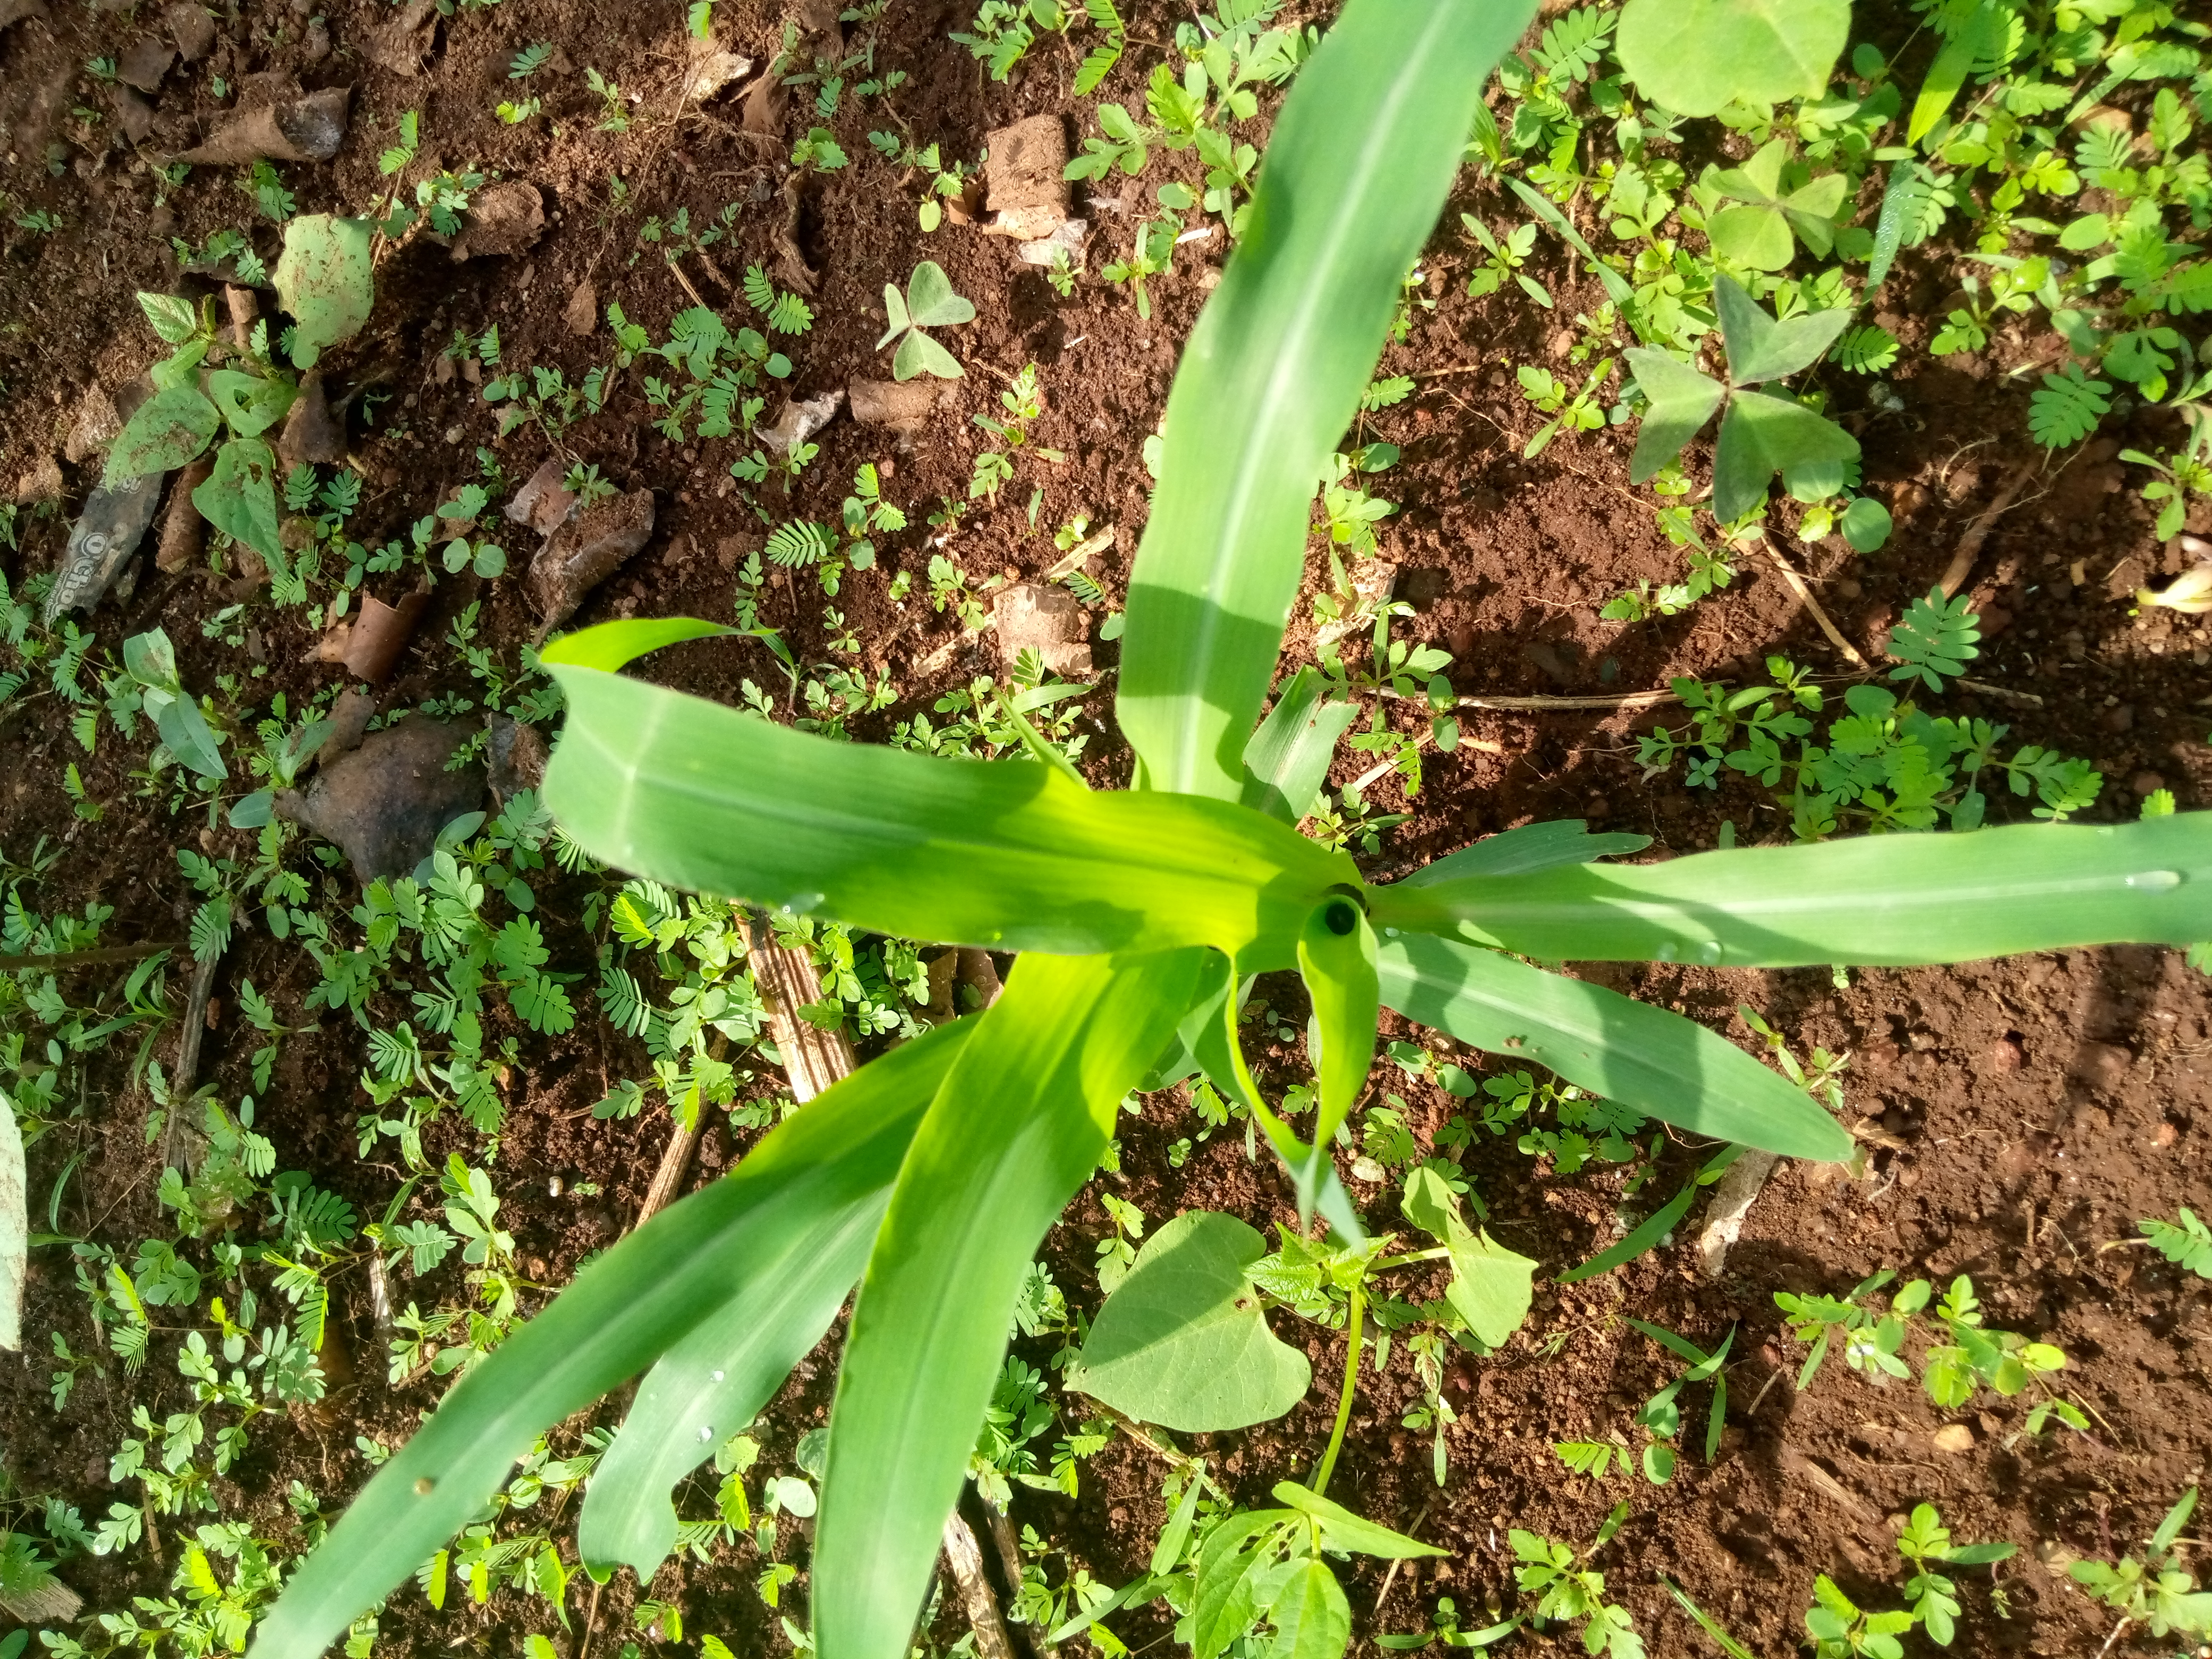
Label: healthy